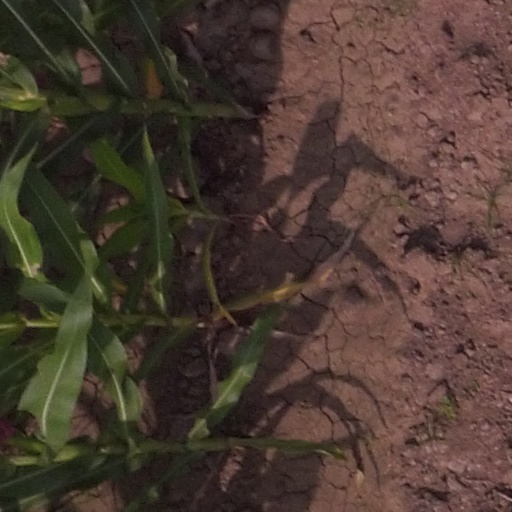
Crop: maize; corn